Question: Please indicate a possible affordance area of hold_knife that can be used for holding
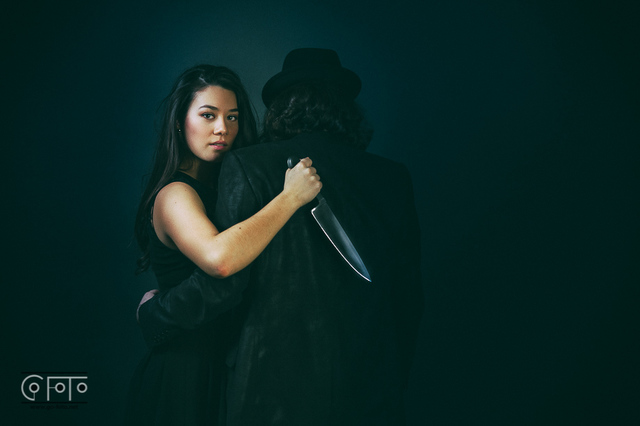
Answer: [289.496, 148.864, 327.657, 207.715]